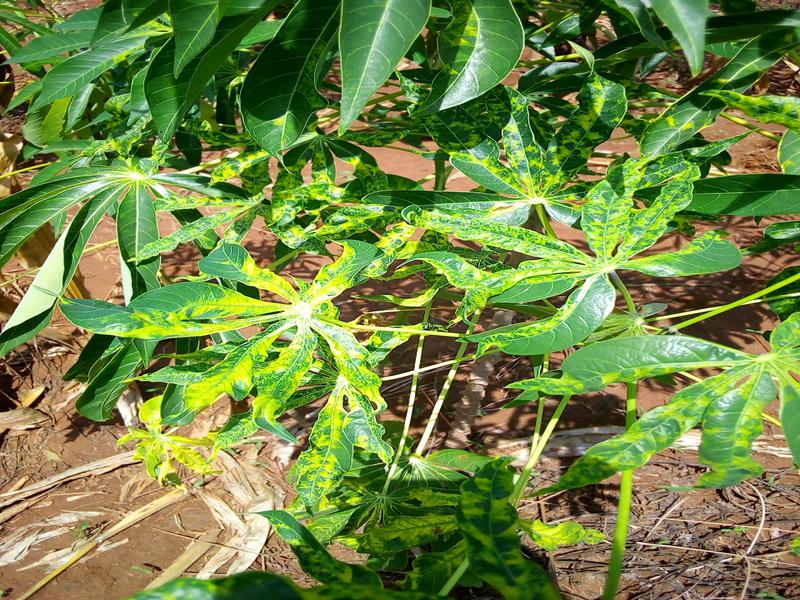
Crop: cassava
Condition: mosaic_disease